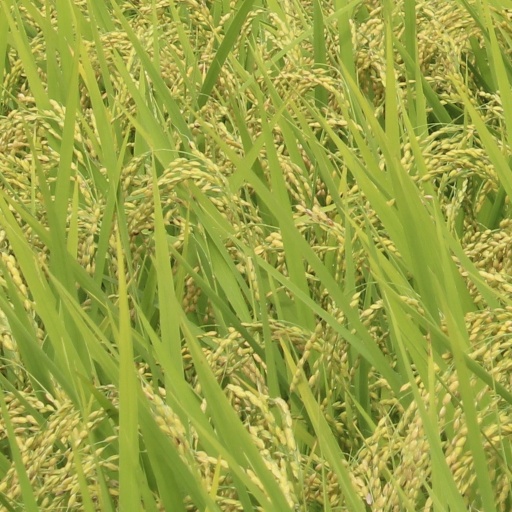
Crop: rice